Wasserauen railway station

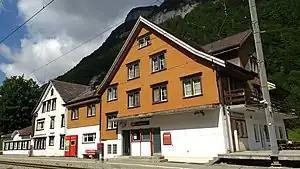
The station building in 2018

Wasserauen railway station is a railway station in the district of Schwende-Rüte, in the Swiss canton of Appenzell Innerrhoden. It is located on the Gossau–Wasserauen line of Appenzell Railways.